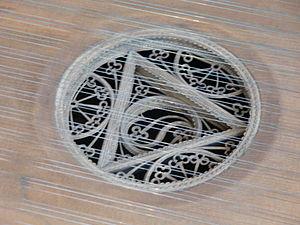
Rosace du clavecin de Gottfried Silbermann (Freiberg in Sachsen vers 1740) - Berlin, Musikinstrumentenmuseum
L'histoire du clavecin est, en tant que telle, une science récente car aucun traité d'ensemble sur ce sujet n'a été rédigé avant la période moderne. Elle s'appuie sur une iconographie et des documents écrits épars et disparates et sur l'étude des instruments anciens, souvent profondément altérés au cours de leur existence et aujourd'hui conservés dans les musées et les collections privées ; si nombre d'entre eux sont signés, datés et susceptibles d'un suivi dans les archives, beaucoup d'autres sont anonymes et ouvrent encore un vaste champ d'investigation aux experts.